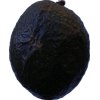
Label: black_avocado